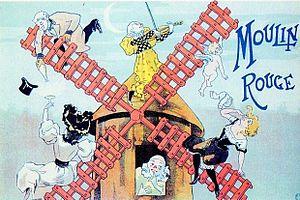
affiche du Moulin rouge, c. 1900